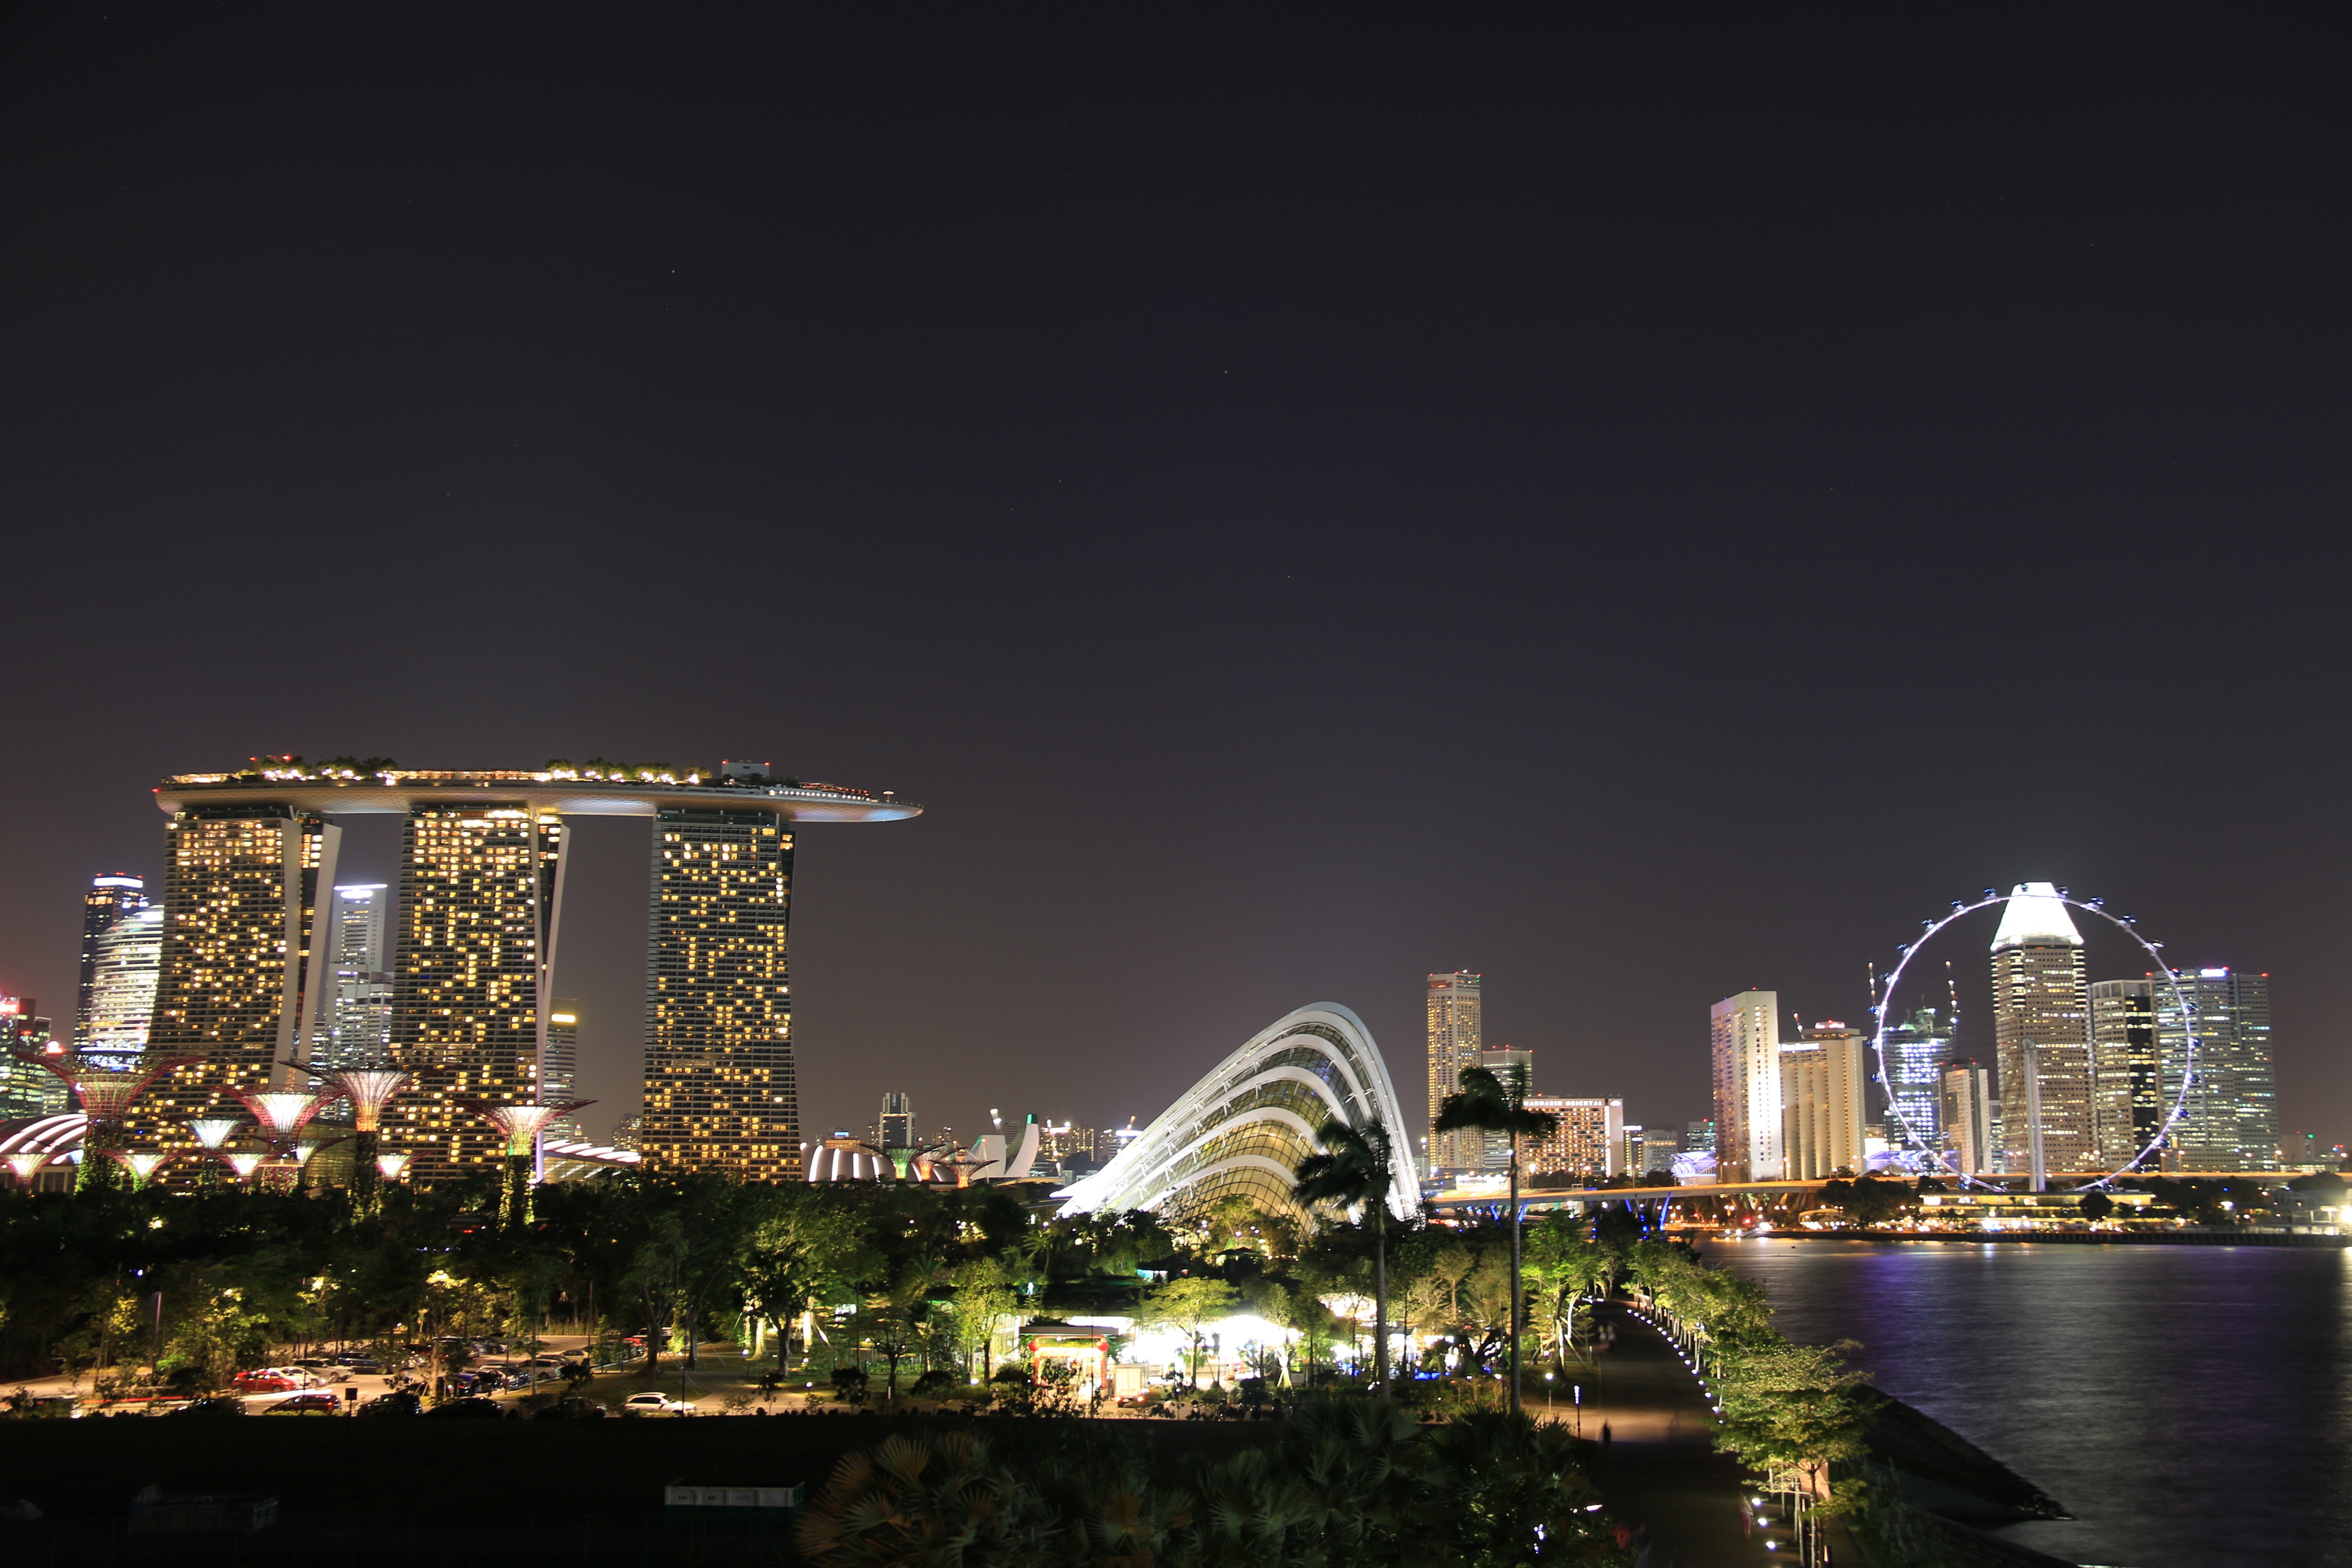
horizon, light, architecture, structure, skyline, night, building, city, skyscraper, cityscape, downtown, dark, dusk, evening, landmark, modern, tower block, scene, singapore, singaporeflyer, marinabaysands, metropolis, urban area, human settlement, metropolitan area